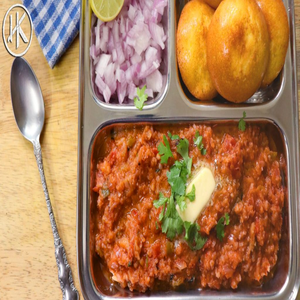
Dish: pavbhaji